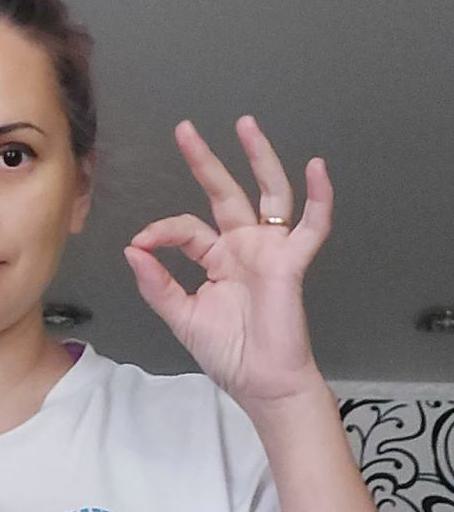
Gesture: ok